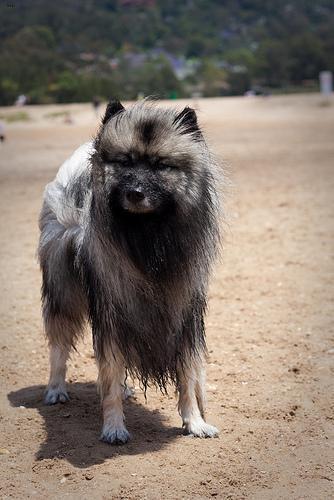
keeshond